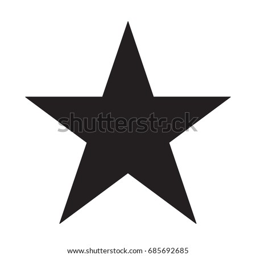
a silhouette of a star